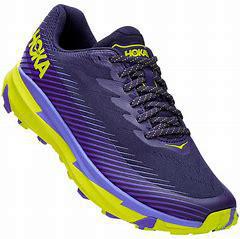
Brand: Hoka
Model: 100